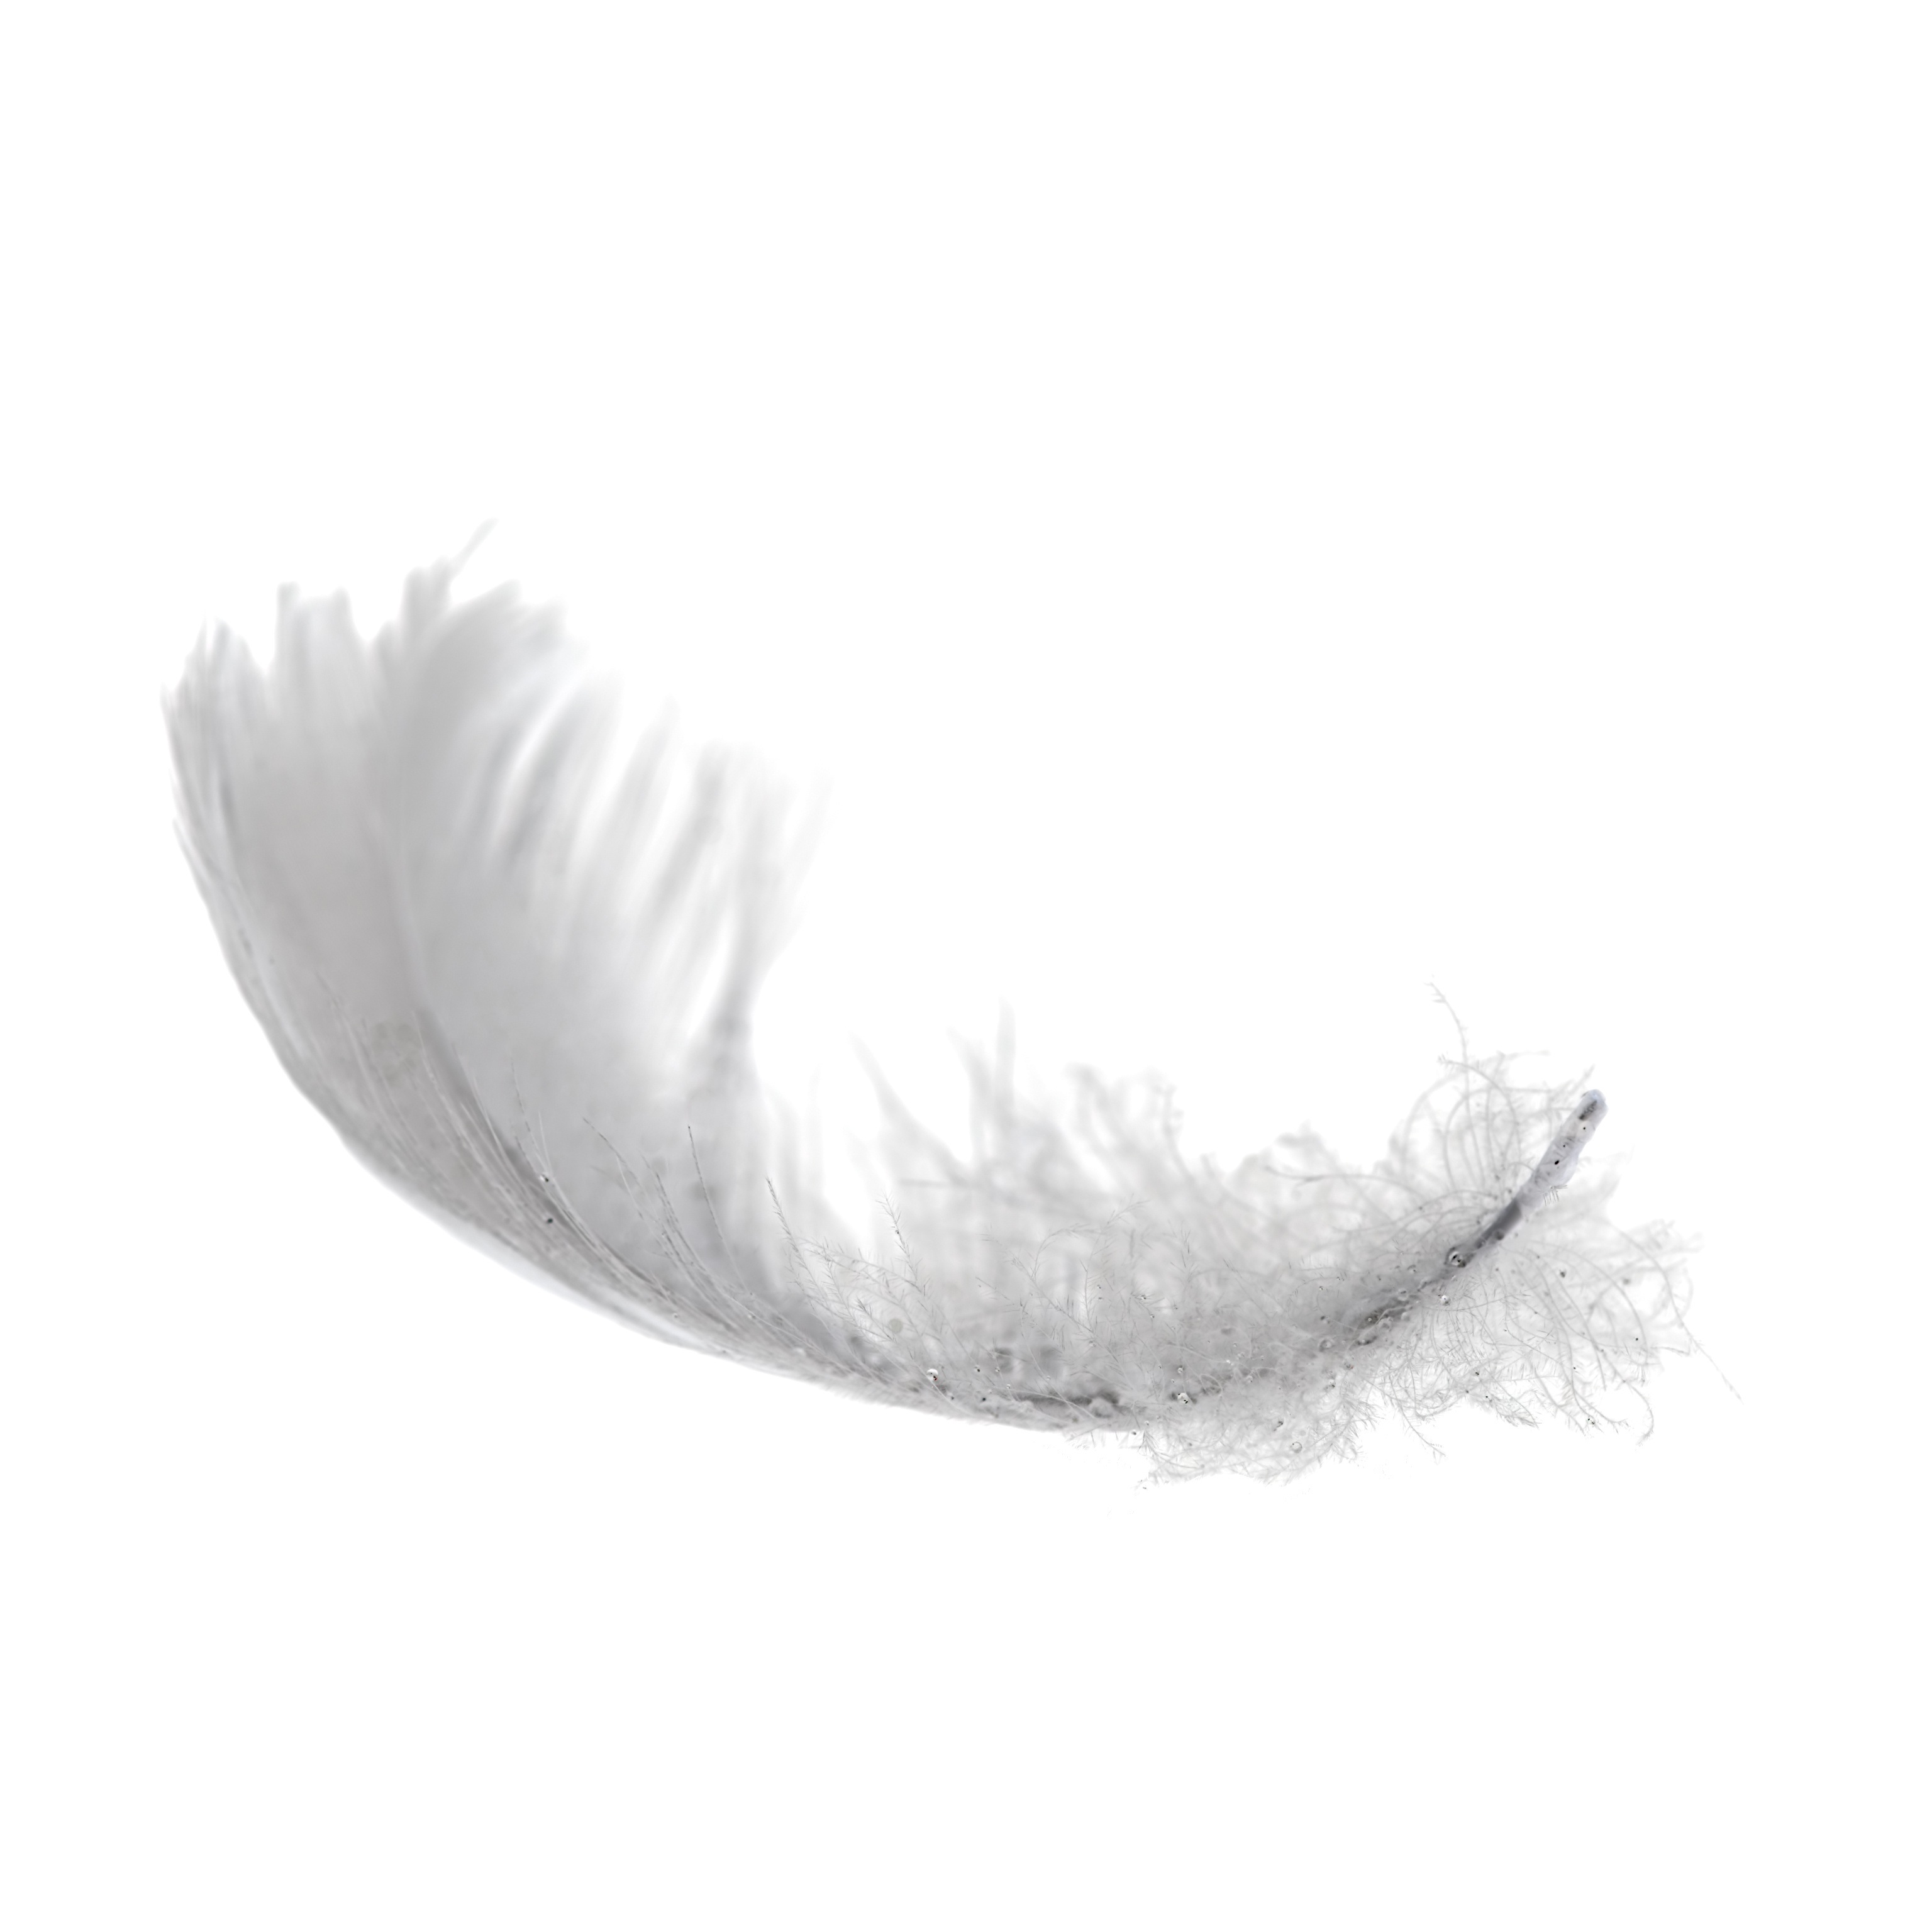
bird, wing, light, white, pen, horn, arm, feather, material, soft, purity, fashion accessory